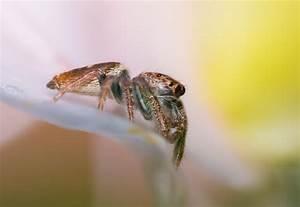
spider